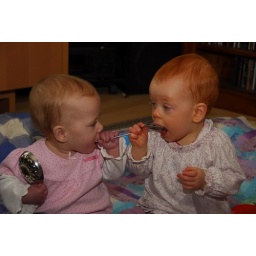
The girls learning to share. The shiny things were the favourites in the treasure basket.